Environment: real
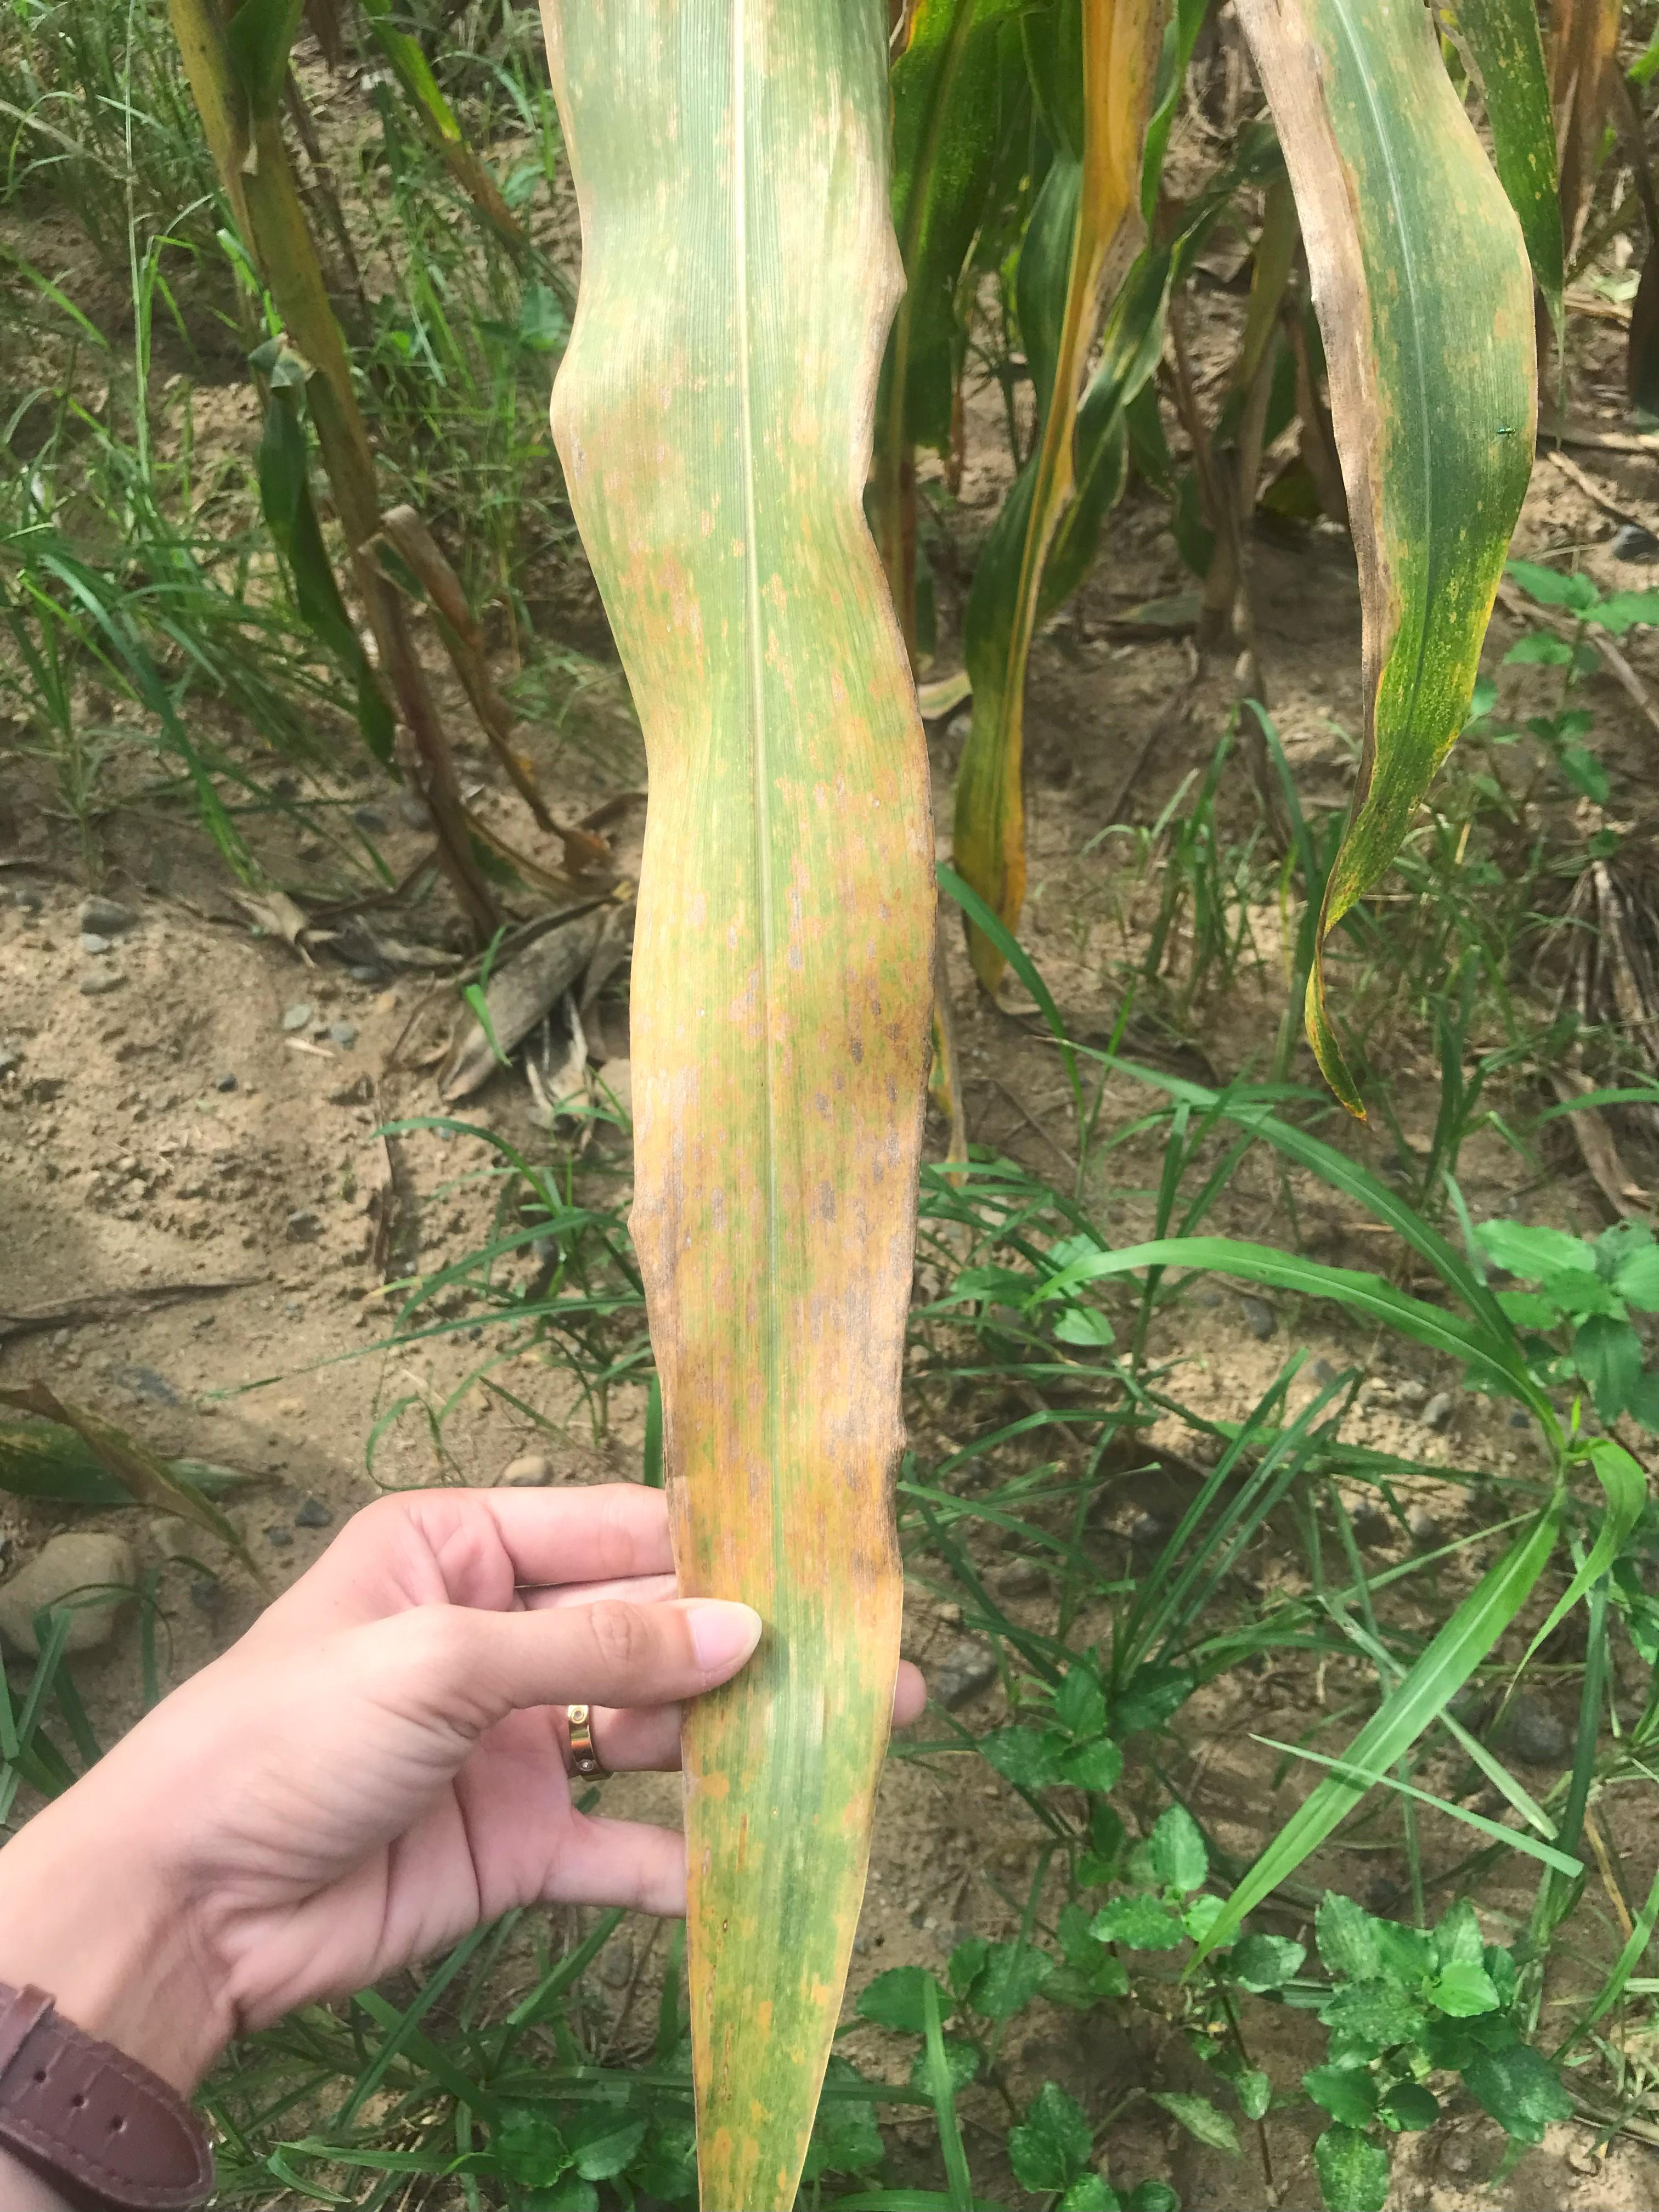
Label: nitrogen_deficiency